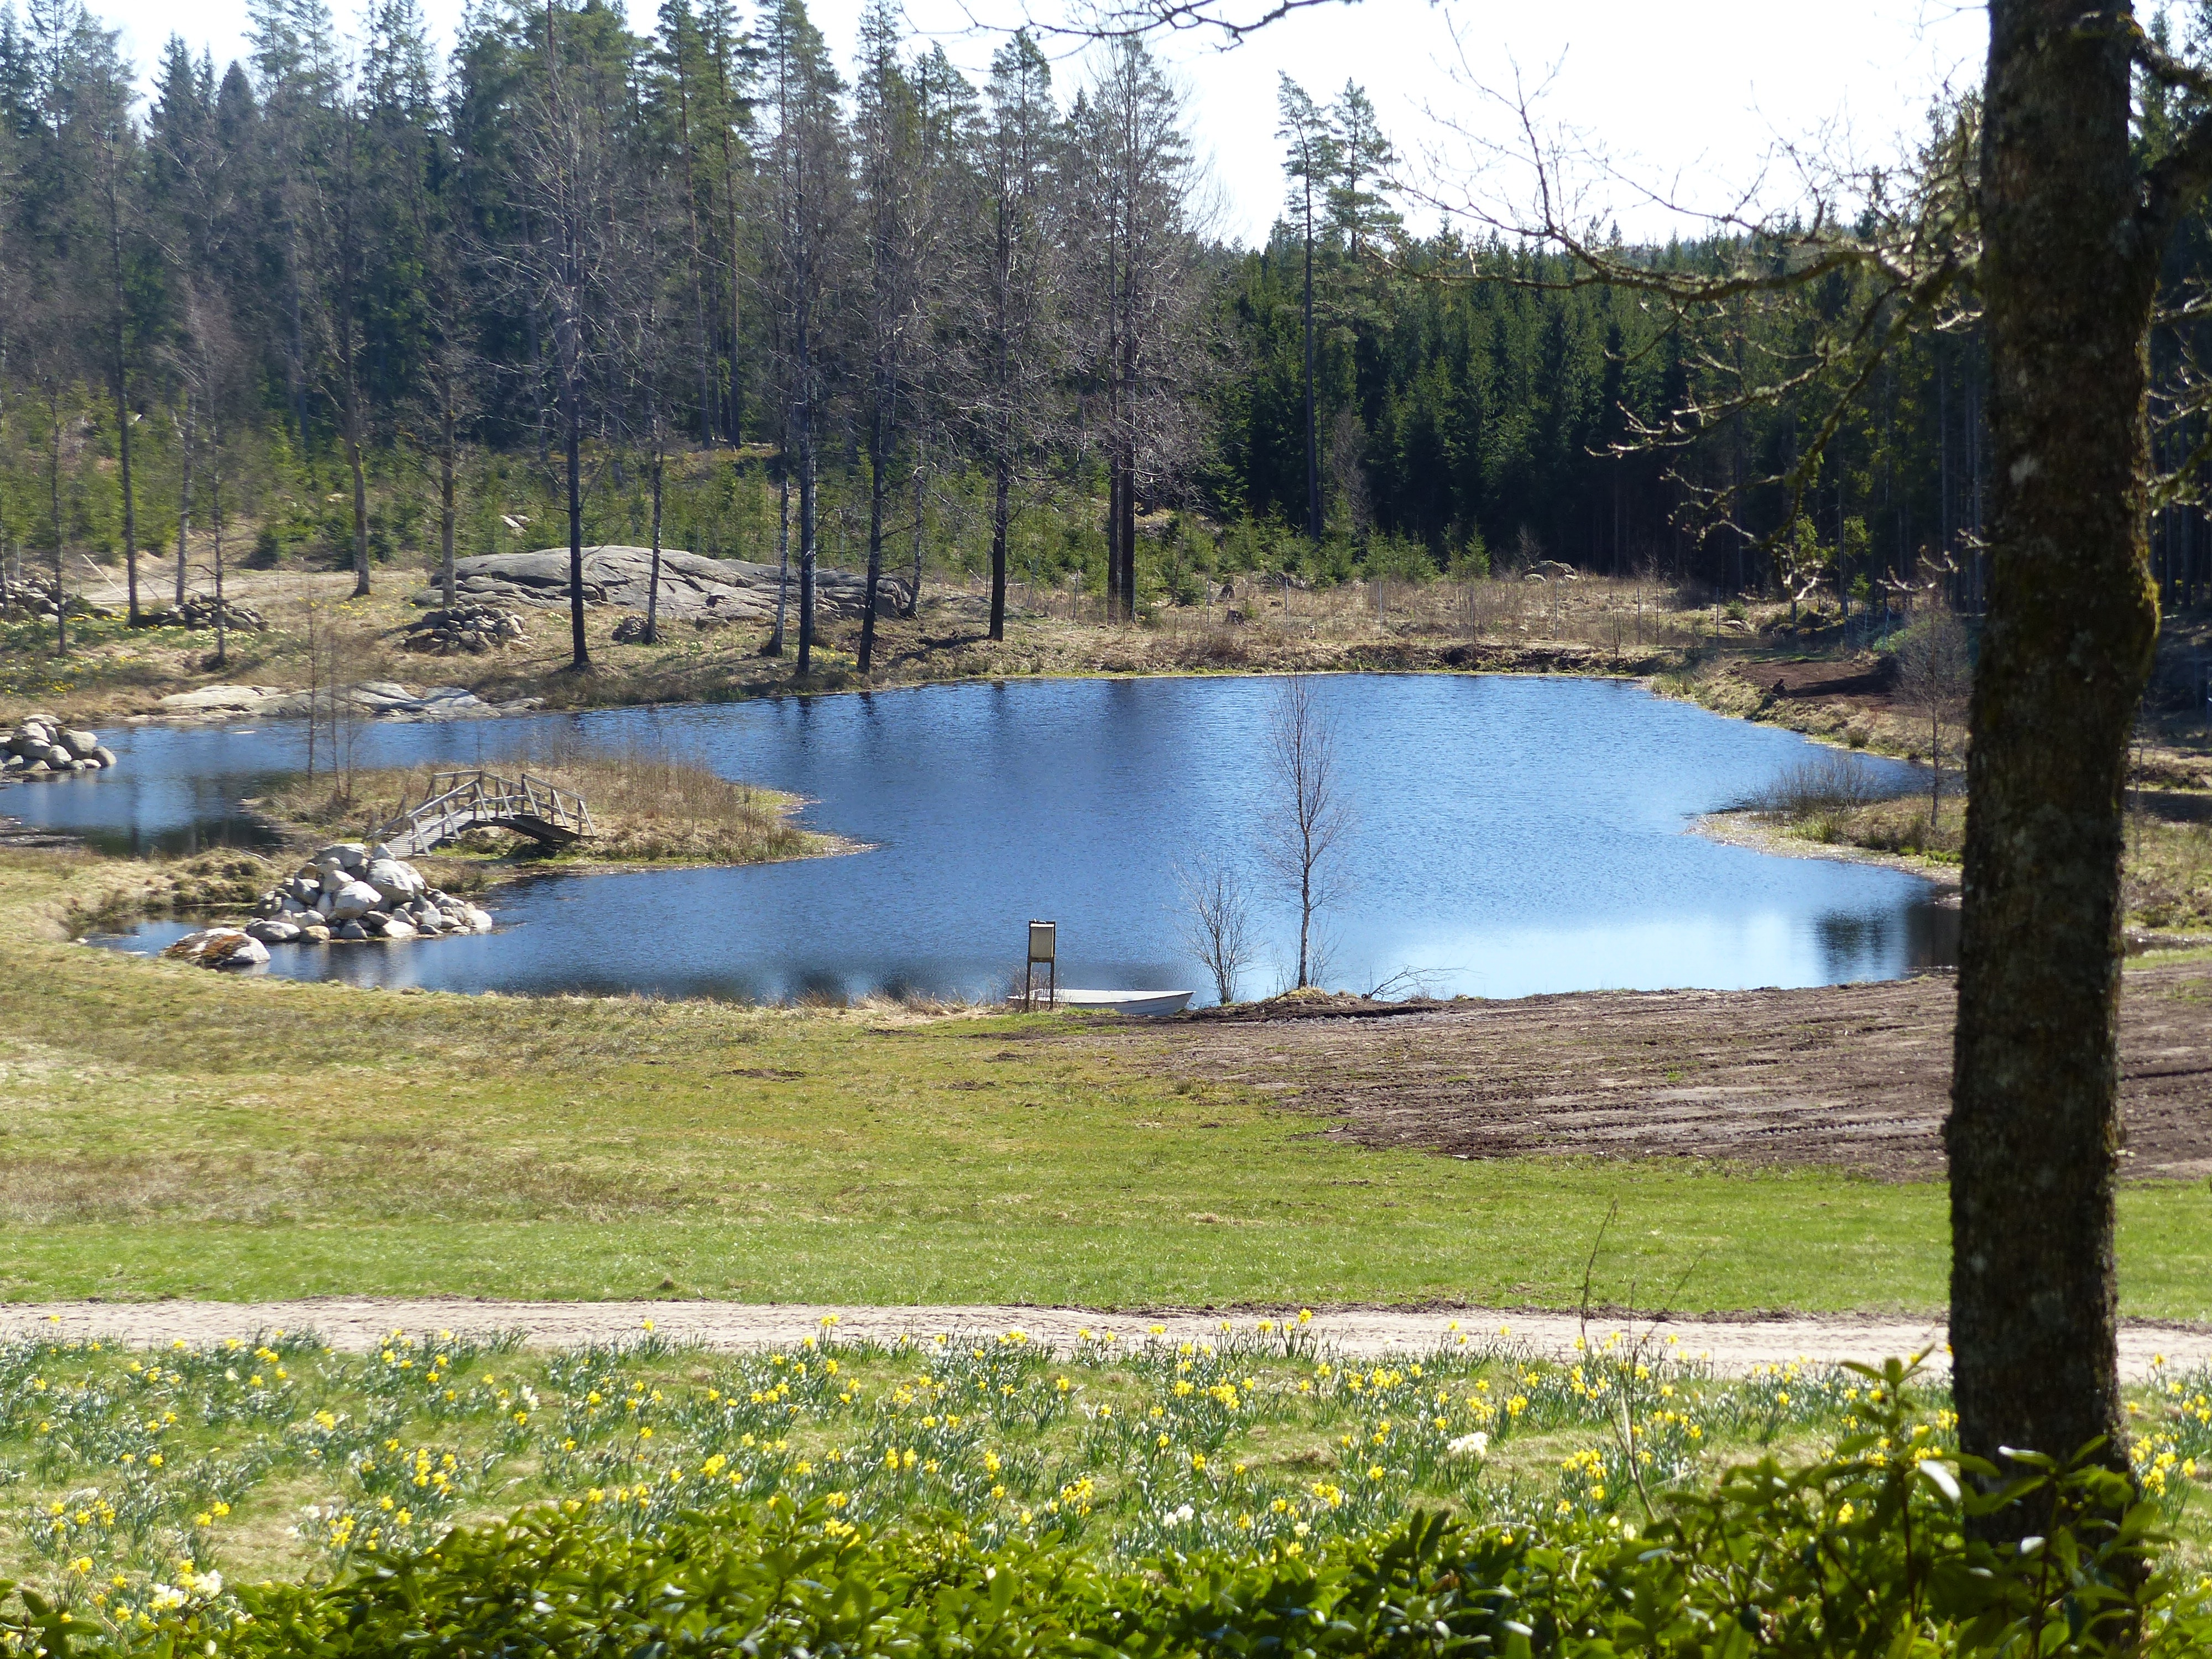
landscape, tree, water, nature, grass, marsh, wilderness, meadow, lake, river, pond, spring, reflection, park, dust, reservoir, garden, body of water, flowers, wetland, bog, habitat, loch, fish pond